George Cannon (wrestler)

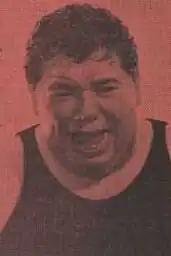
Cannon in May 1962

Growing up, Cannon was interested in hockey, baseball, football, boxing and lacrosse. He spent some time in the Canadian Football League with the Saskatchewan Roughriders. He began wrestling in Japan in 1953. He wrestled for a while in Canada beginning in 1955, left for a time, and returned for good in 1959. Cannon got the nickname "Crybaby" from his ability to wipe sweat from his face, making it look as though he were weeping. In 1968, Cannon won a tournament to win the NWA "Beat the Champ" Television Championship. Also that year, he wrestled in the World Wide Wrestling Federation as Crybaby Cannon in New York City and the Northeast where he fought against Gorilla Monsoon, Virgil the Kentucky Butcher, Toru Tanaka, and Baron Mikel Scicluna.